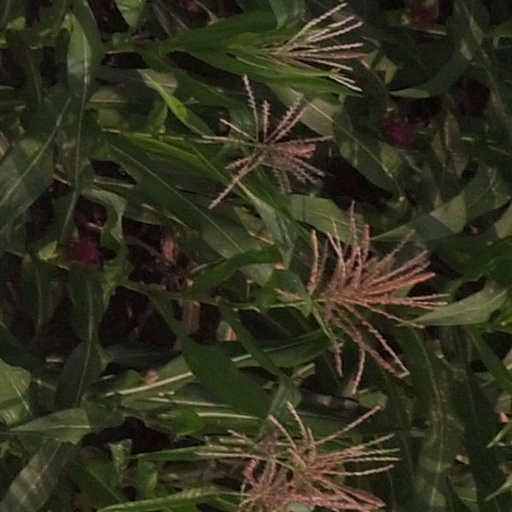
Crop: maize; corn